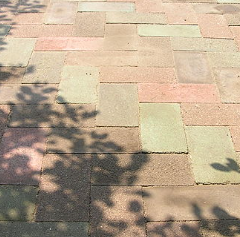
Surface type: paving stones